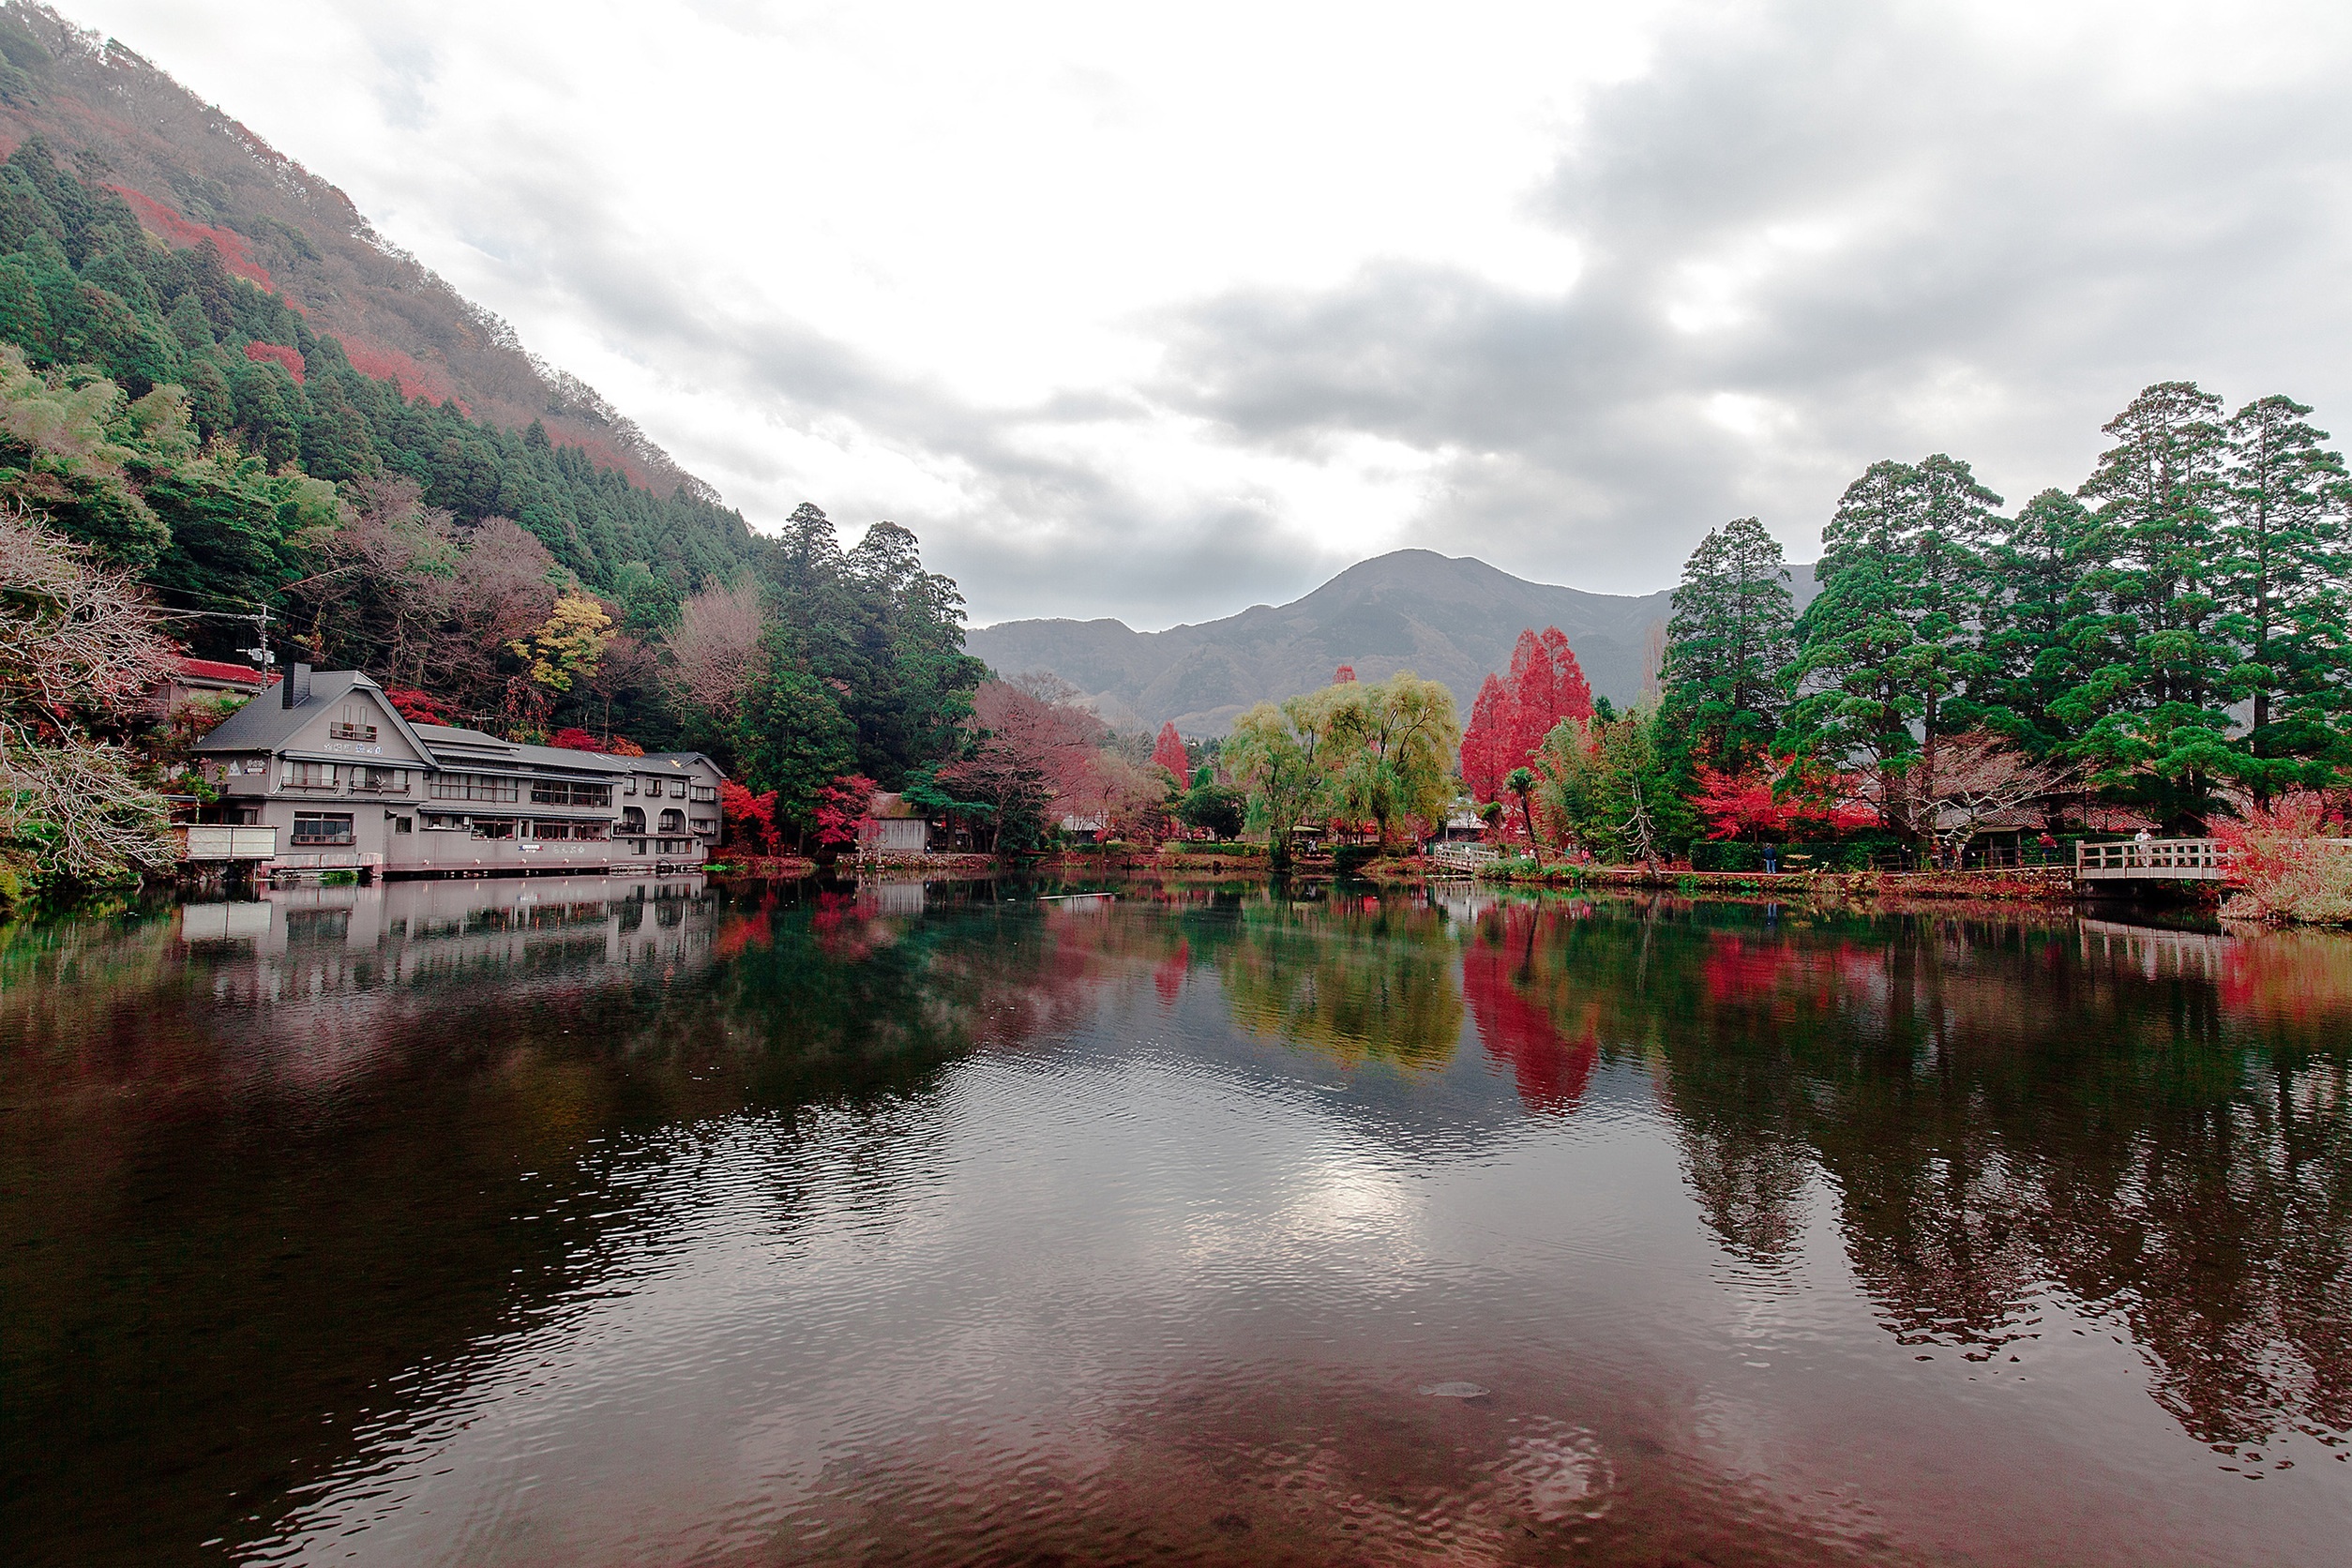
landscape, tree, water, nature, mountain, morning, leaf, flower, lake, river, reflection, autumn, season, waterway, body of water, trees, mountains, landform, geographical feature, atmospheric phenomenon, woody plant